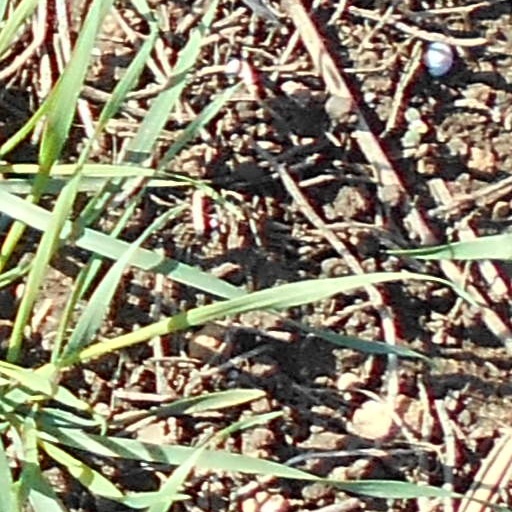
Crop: wheat